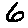
Label: 6